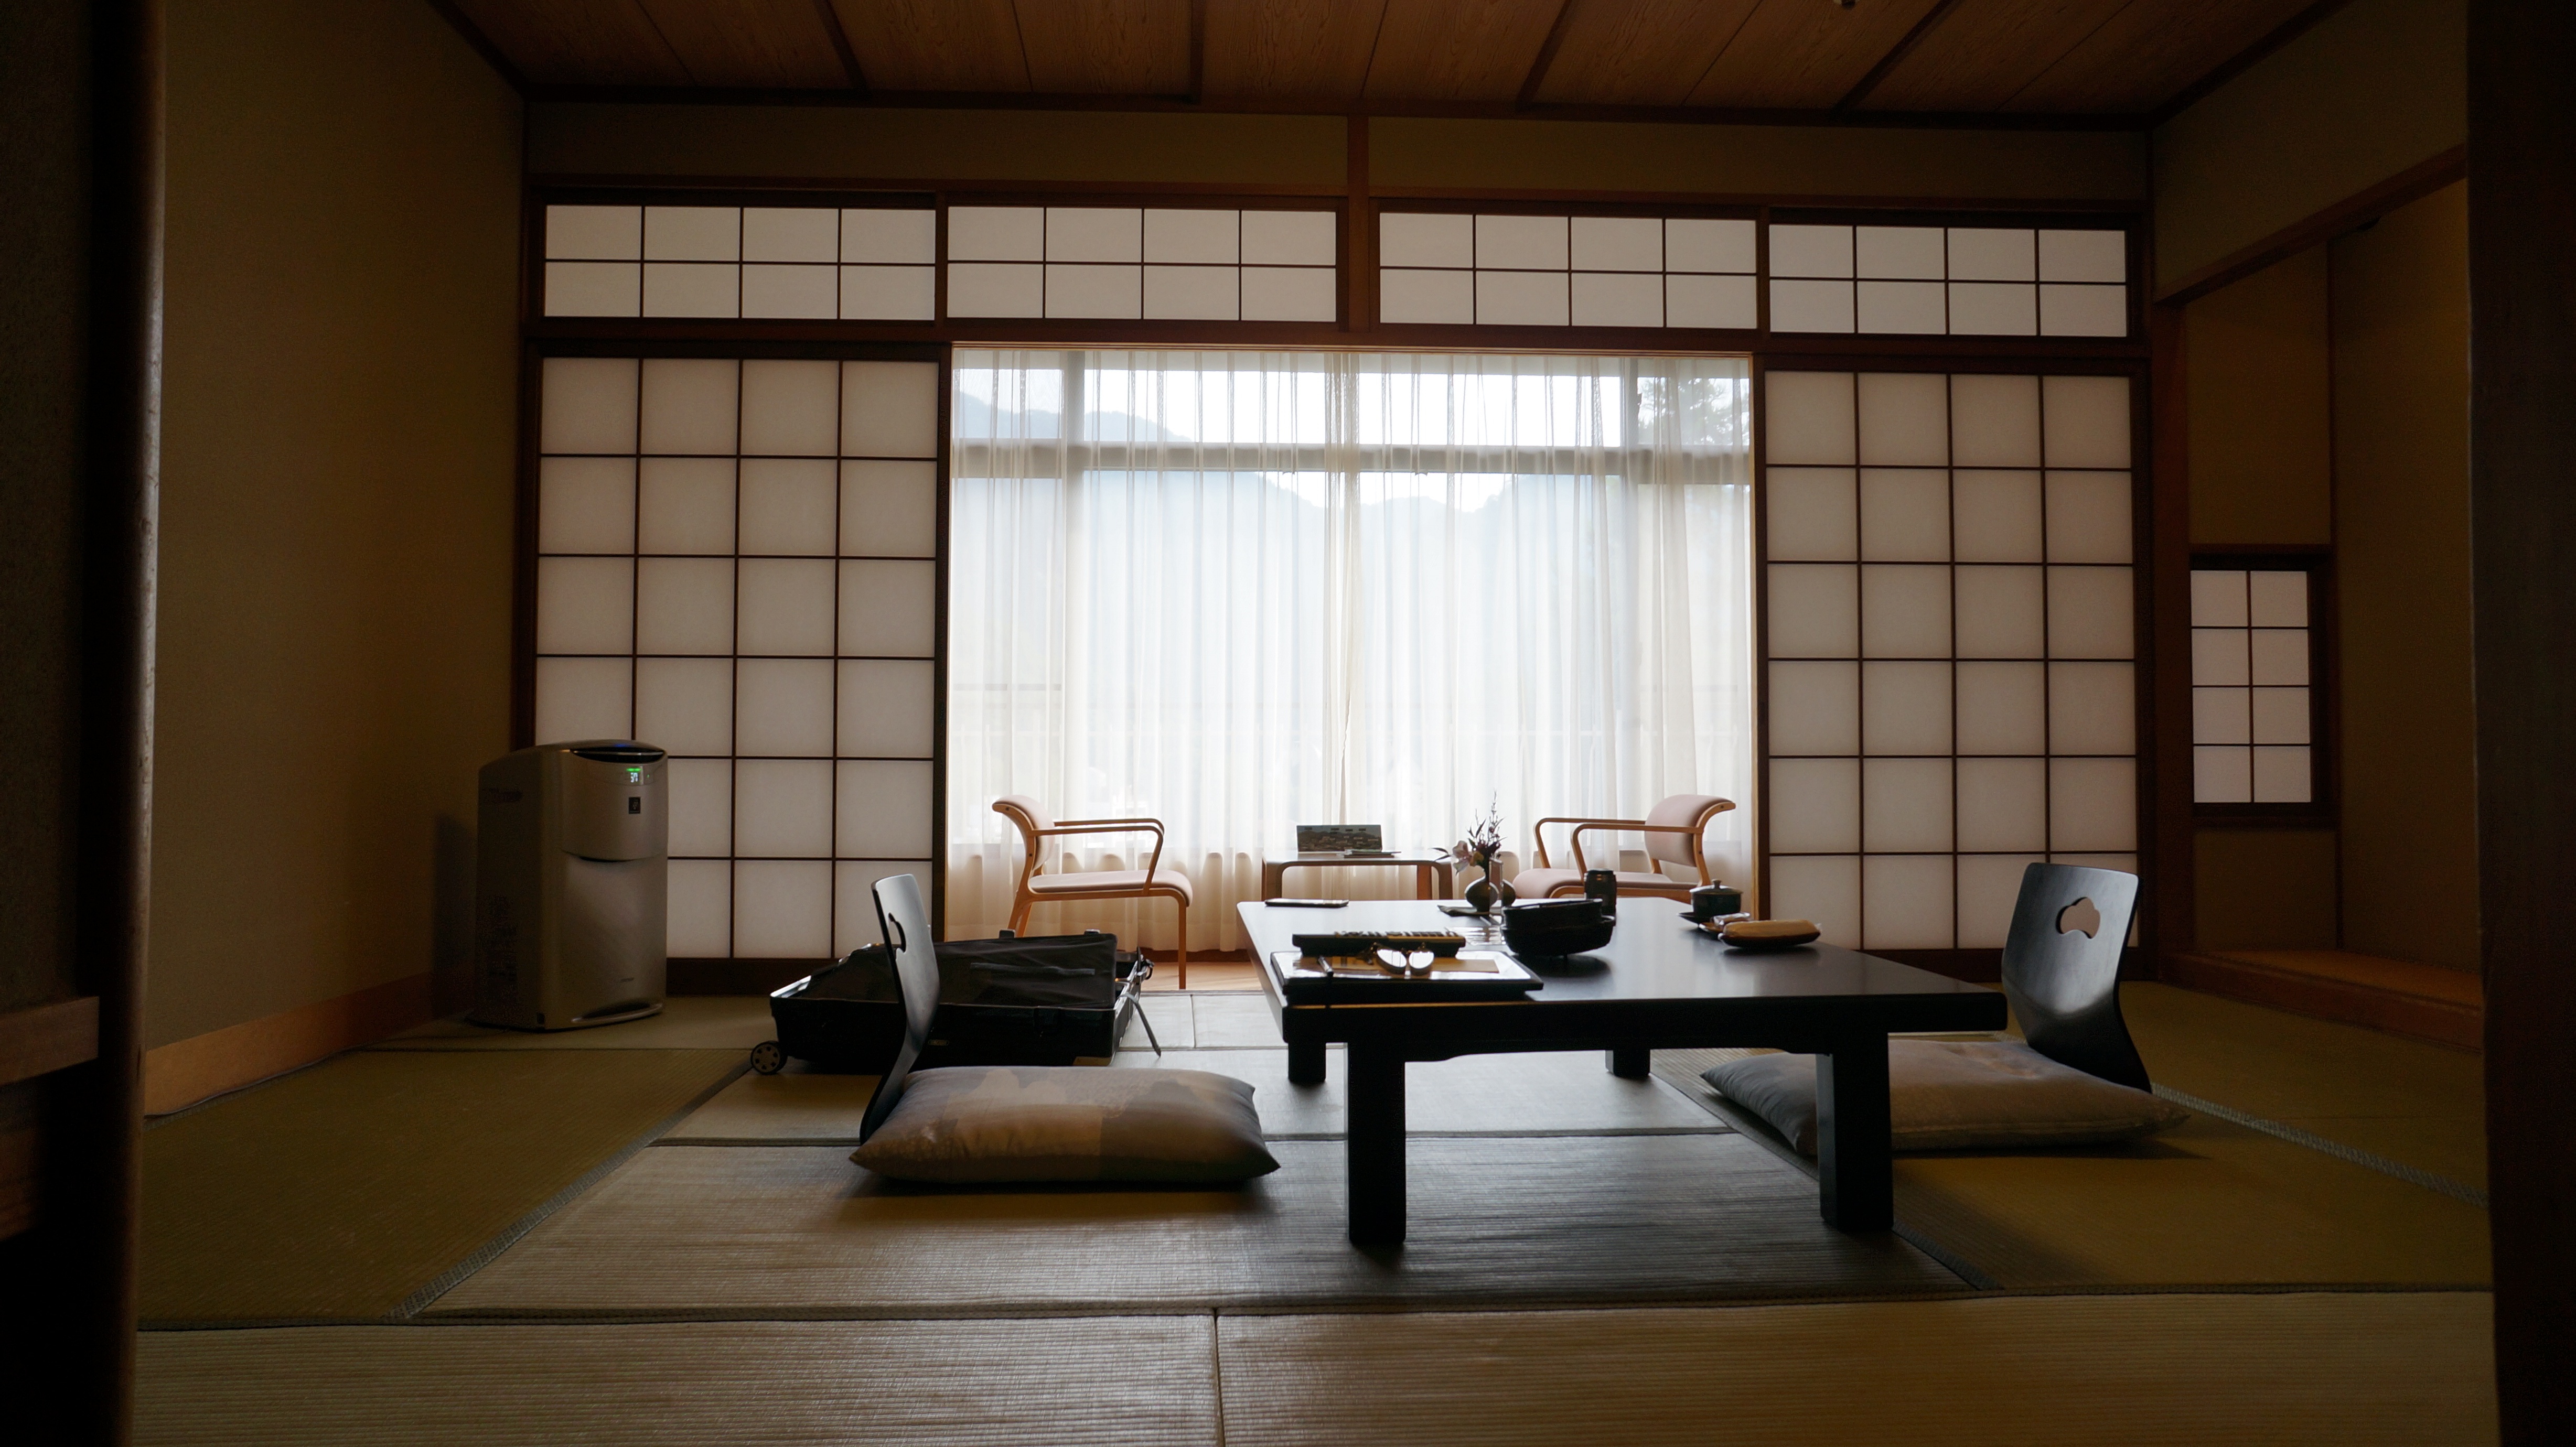
architecture, wood, house, floor, building, loft, indoor, property, living room, furniture, room, apartment, interior design, design, japanese, window covering, window treatment